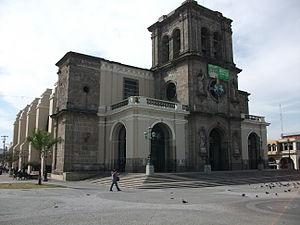
Le diocèse de Ciudad Guzmán est un siège de l'Église catholique au Mexique. Il est suffragant de l'archidiocèse de Guadalajara et appartient à la province ecclésiastique de l'Occident. En 2013, il comptait 459.000 baptisés sur 473.000 habitants. Il est actuellement gouverné par Mᵍʳ Óscar Armando Campos Contreras.
Cet article recense les cathédrales du Mexique.